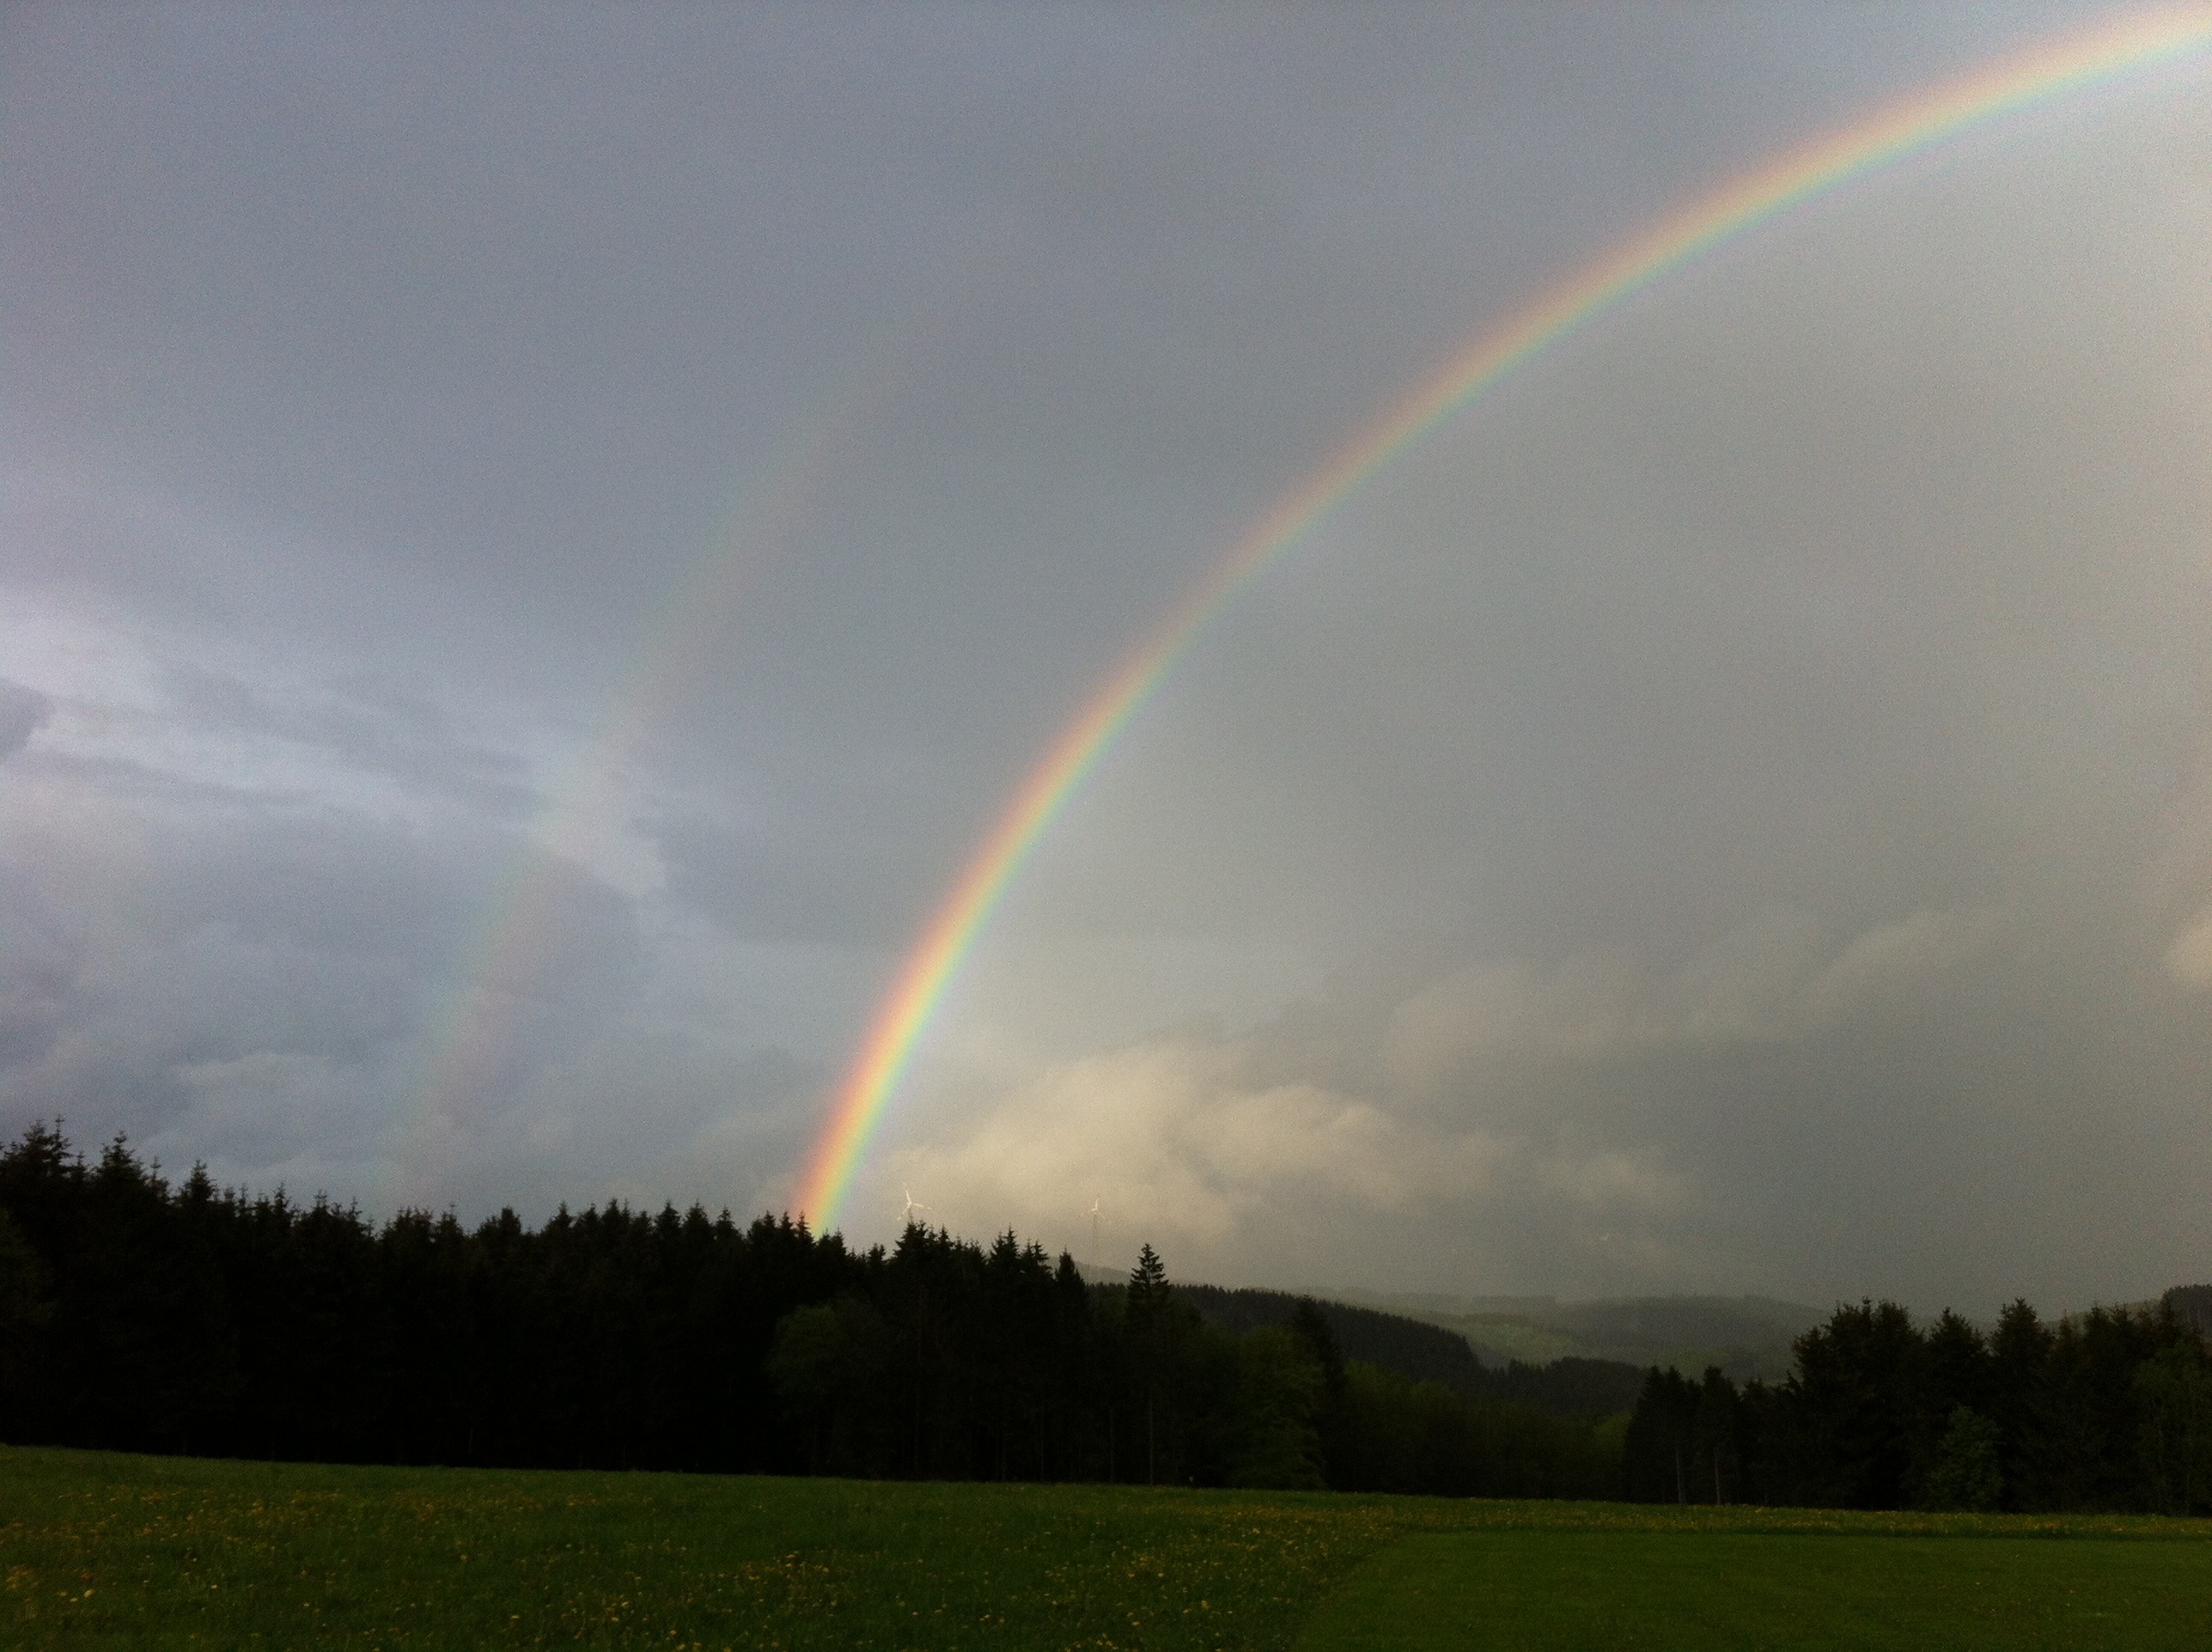
nature, cloud, sky, atmosphere, color, weather, rainbow, background, meteorological phenomenon, atmosphere of earth